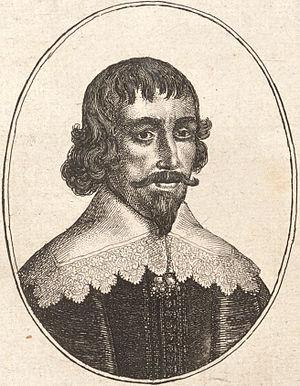
Le théâtre élisabéthain désigne les pièces de théâtre écrites et interprétées en Angleterre, principalement à Londres, depuis 1562 jusqu'à l'interdiction des représentations théâtrales par le Parlement en 1642, qui a conduit à la fermeture et à l'abandon des théâtres. Cette période englobe le règne de la reine Élisabeth Iʳᵉ, d'où le nom de théâtre élisabéthain, celui de Jacques Iᵉʳ, et enfin celui de Charles Iᵉʳ. Dans ces deux derniers cas, on précise parfois théâtre jacobéen et théâtre caroléen.